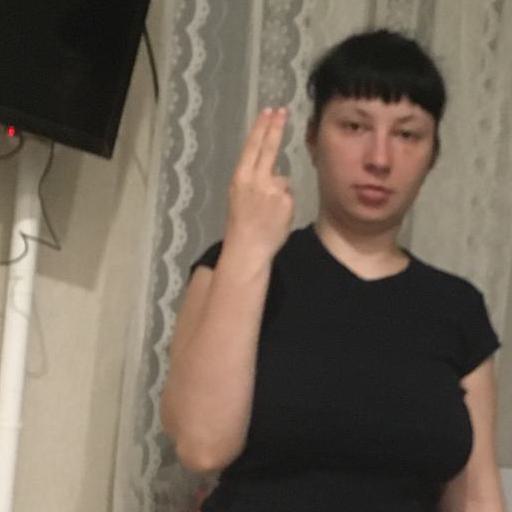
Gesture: two_up_inverted